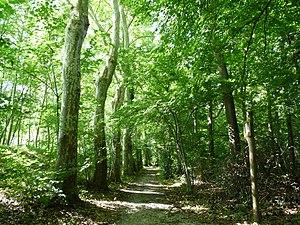
Piste cavalière dans la forêt de la Robertsau, au nord de Strasbourg
Jean Cavaillès [ ʒɑ̃ kavajɛs], né le 15 mai 1903 à Saint-Maixent et fusillé le 4 avril 1944 à Arras, est un philosophe et épistémologue français, héros de la Résistance.